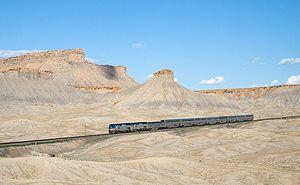
Le California Zephyr, un train de voyageurs américain de la compagnie Amtrak, passe devant les Book Cliffs, entre la rivière Green et Floy, en Utah (États-Unis). le train est tracté par deux locomotives General Electric P42DC."
Le California Zephyr est un train mythique américain, reliant Chicago à la baie de San Francisco via Omaha, Denver et Salt Lake City. Il symbolise la Conquête de l'Ouest, entreprise dès les XVIIᵉ et XVIIIᵉ siècles. C'est le second service d'Amtrak le plus long après le Texas Eagle avec un temps de trajet de 51H30. Cette route est selon son opérateur la plus pittoresque de son système avec des vues sur la vallée du fleuve Colorado dans les rocheuses et de la Sierra Nevada. Le train actuel est le second à porter le nom de California Zephyr, ce dernier opérait sur une route différente de l'itinéraire actuel.